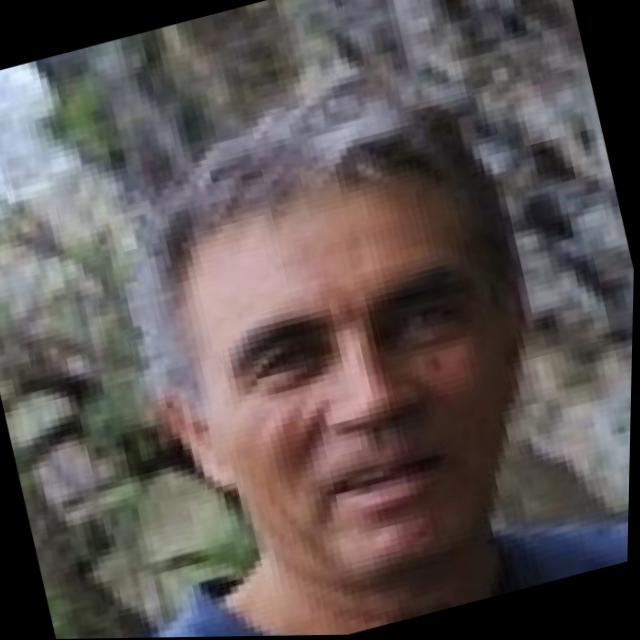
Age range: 45-64